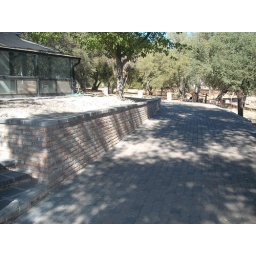
As the driveway rises from the basement level and goes around front to the main floor level, the retaining wall gets shorter.